Guangzhou Baiyun International Airport

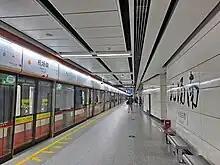
Airport South station

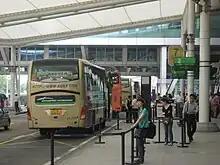
Airport Express Bus

Guangzhou–Foshan circular intercity railway, which is under construction, will serve Baiyun Airport North railway station (for Terminal 2), Baiyun Airport South railway station (for Terminal 1) and Baiyun Airport East railway station (for Terminal 3) in the airport. The rail will connect the airport to the Panyu railway station and the Huadu railway station.